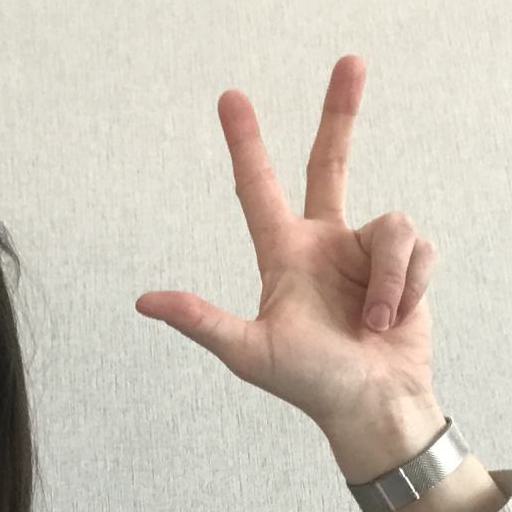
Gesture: three2